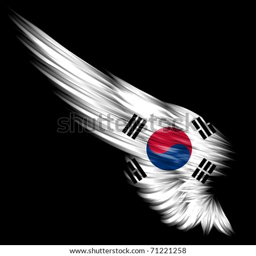
the wing with flag on black background